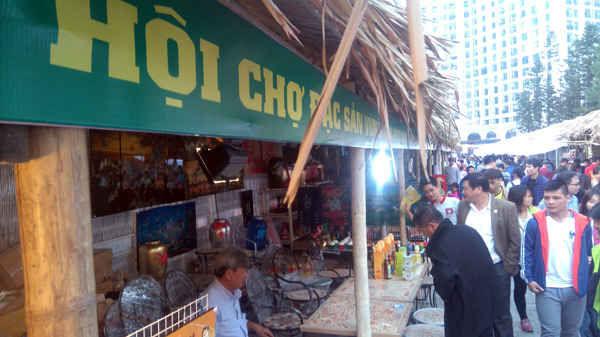
có một người đang ngồi ở bên trong gian hàng có bảng hiệu màu xanh lá cây